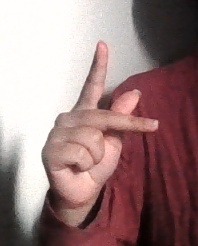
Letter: dha